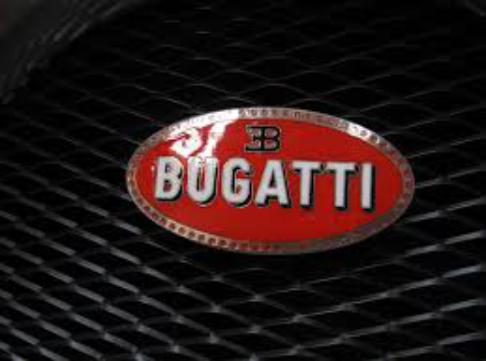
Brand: BUGATTI
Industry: Transportation